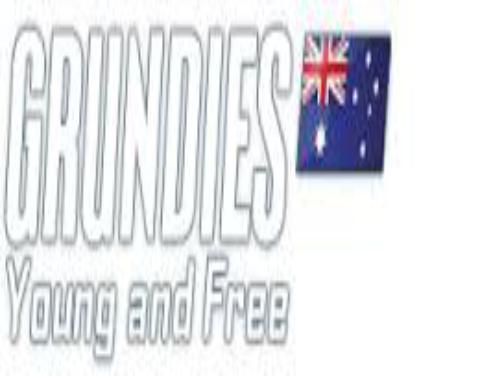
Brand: Grundies
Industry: Clothes